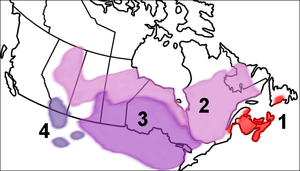
Algonquiens de l'Est Algonquiens du Nord ou du Subarctique Algonquiens du Centre Algonquiens de l'Ouest
L'histoire de l'Acadie débute au XVIᵉ siècle. Ce territoire est toutefois déjà habité depuis au moins onze millénaires, d'abord par les Paléoaméricains. La période du grand hiatus, entre -8000 et -3000, correspond à un manque de preuves archéologiques. La culture archaïque maritime s'installe ensuite près de la mer et vit surtout des ressources halieutiques, côtoyant probablement d'autres peuples. La céramique est adoptée vers -500, à l'époque où se développent les peuples des Micmacs et des Etchemins. Ce qui est arrivé à ces derniers n'est pas connu, mais les Malécites, à qui leur sont probablement liés, occupent ensuite leur territoire.
La préhistoire de la Péninsule maritime s'échelonne sur près de onze millénaires jusqu'à la fondation de l'Acadie en 1604. Le territoire est d'abord par les Paléoaméricains. La période du grand hiatus, entre -8000 et -3000, correspond à un manque de preuves archéologiques. La culture archaïque maritime s'installe ensuite près de la mer et vit surtout des ressources halieutiques, côtoyant probablement d'autres peuples. La céramique est adoptée vers -500, à l'époque ou se développe les peuples des Micmacs et des Etchemins. Ce qui est arrivé de ces derniers n'est pas connu mais les Malécites, qui sont en fait probablement liés, occupent ensuite leur territoire.